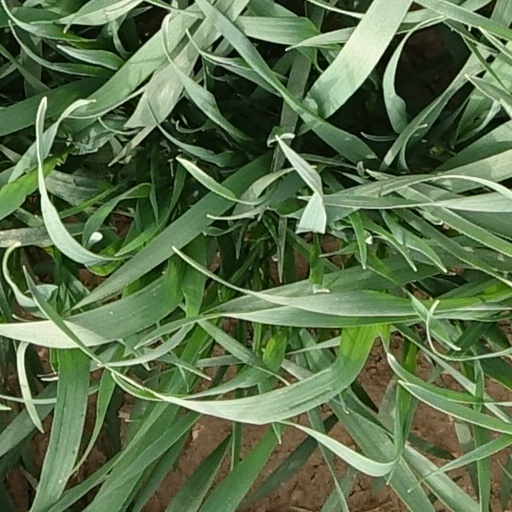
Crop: wheat